Cow corner

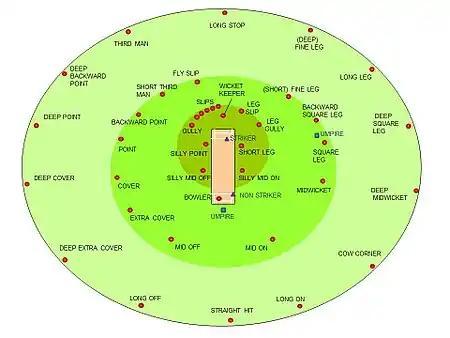
Fielding positions for a right-handed batsman. Cow corner is to the bottom right.

The location of cow corner depends on a batsman's handedness, but it is always a part of the field in the deep on the batsman's leg side, typically stretching between deep-midwicket and long on. The diagram shows the location of cow corner for a right-handed batsman.